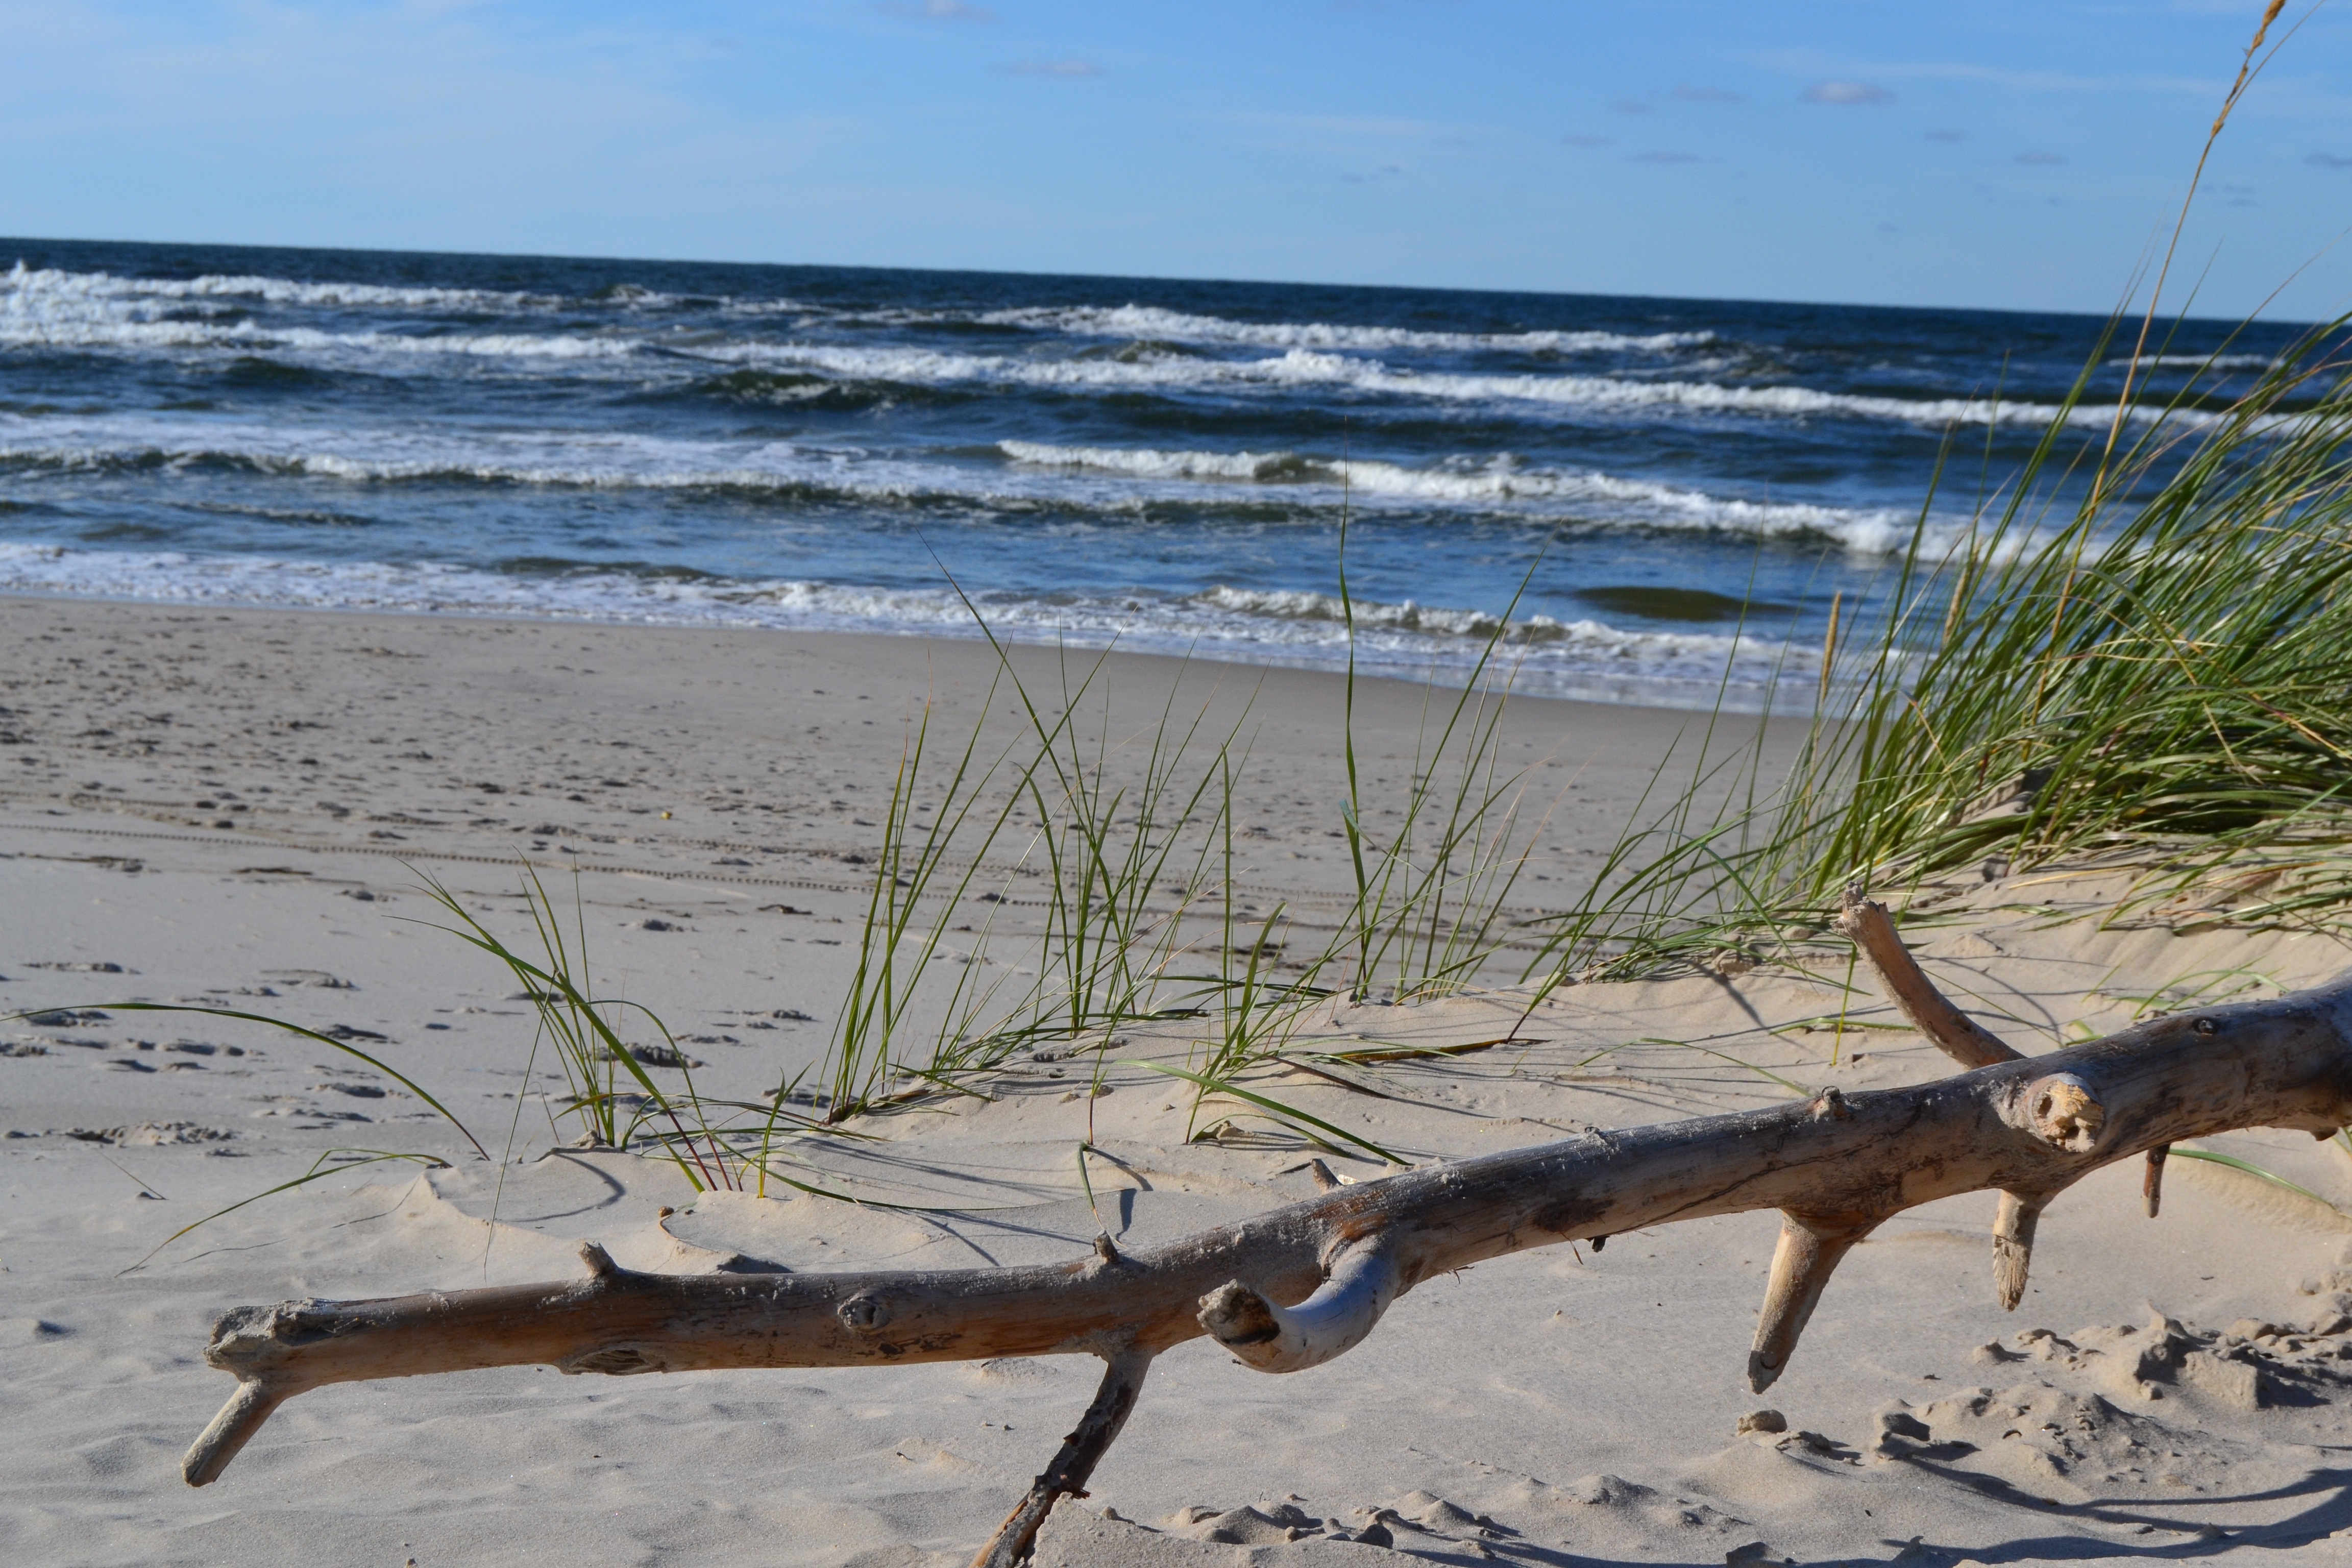
beach, landscape, sea, coast, water, sand, wood, shore, body of water, habitat, natural environment